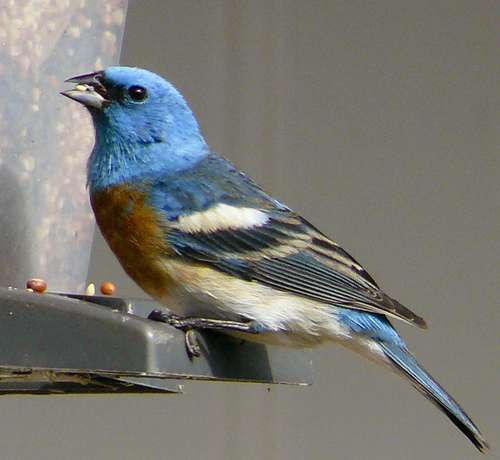
this bird has a blue head and a blue tail with a brown belly.
this is a smaller bird with many different colors, a blue head, brown and white on the belly, and multicolored wings.
this medium sized multi colored bird has black eyes, orange breast and multicolored tail.
this small bird has an orange breast and a bright blue head
this bird has a white belly, brown breast, blue crown and wing with white wingbars.
a small bird with an orange breast and a blue crown.
this blue bird has an orange belly and a colorful, stripped wings and a small beak compared to the rest of the bird's body.
a small bird with a blue head, a small black beak. a long multicolored tail, and black legs.
this bird has a blue head, brown breast, white abdomen and a blue tail.
this bird has a brown breast with a striking blue head and back.
Species: Lazuli Bunting